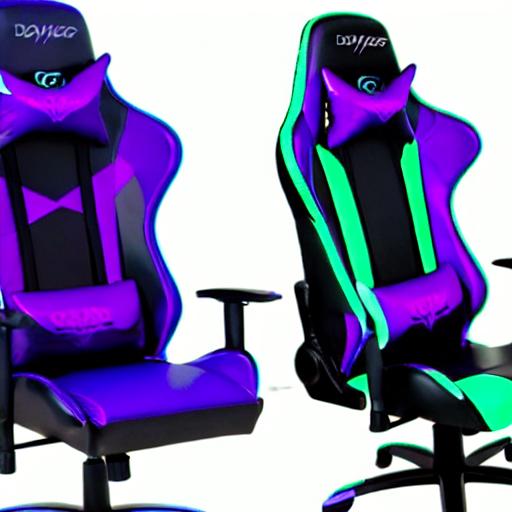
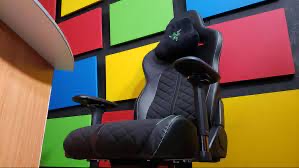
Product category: items_chair
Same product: no